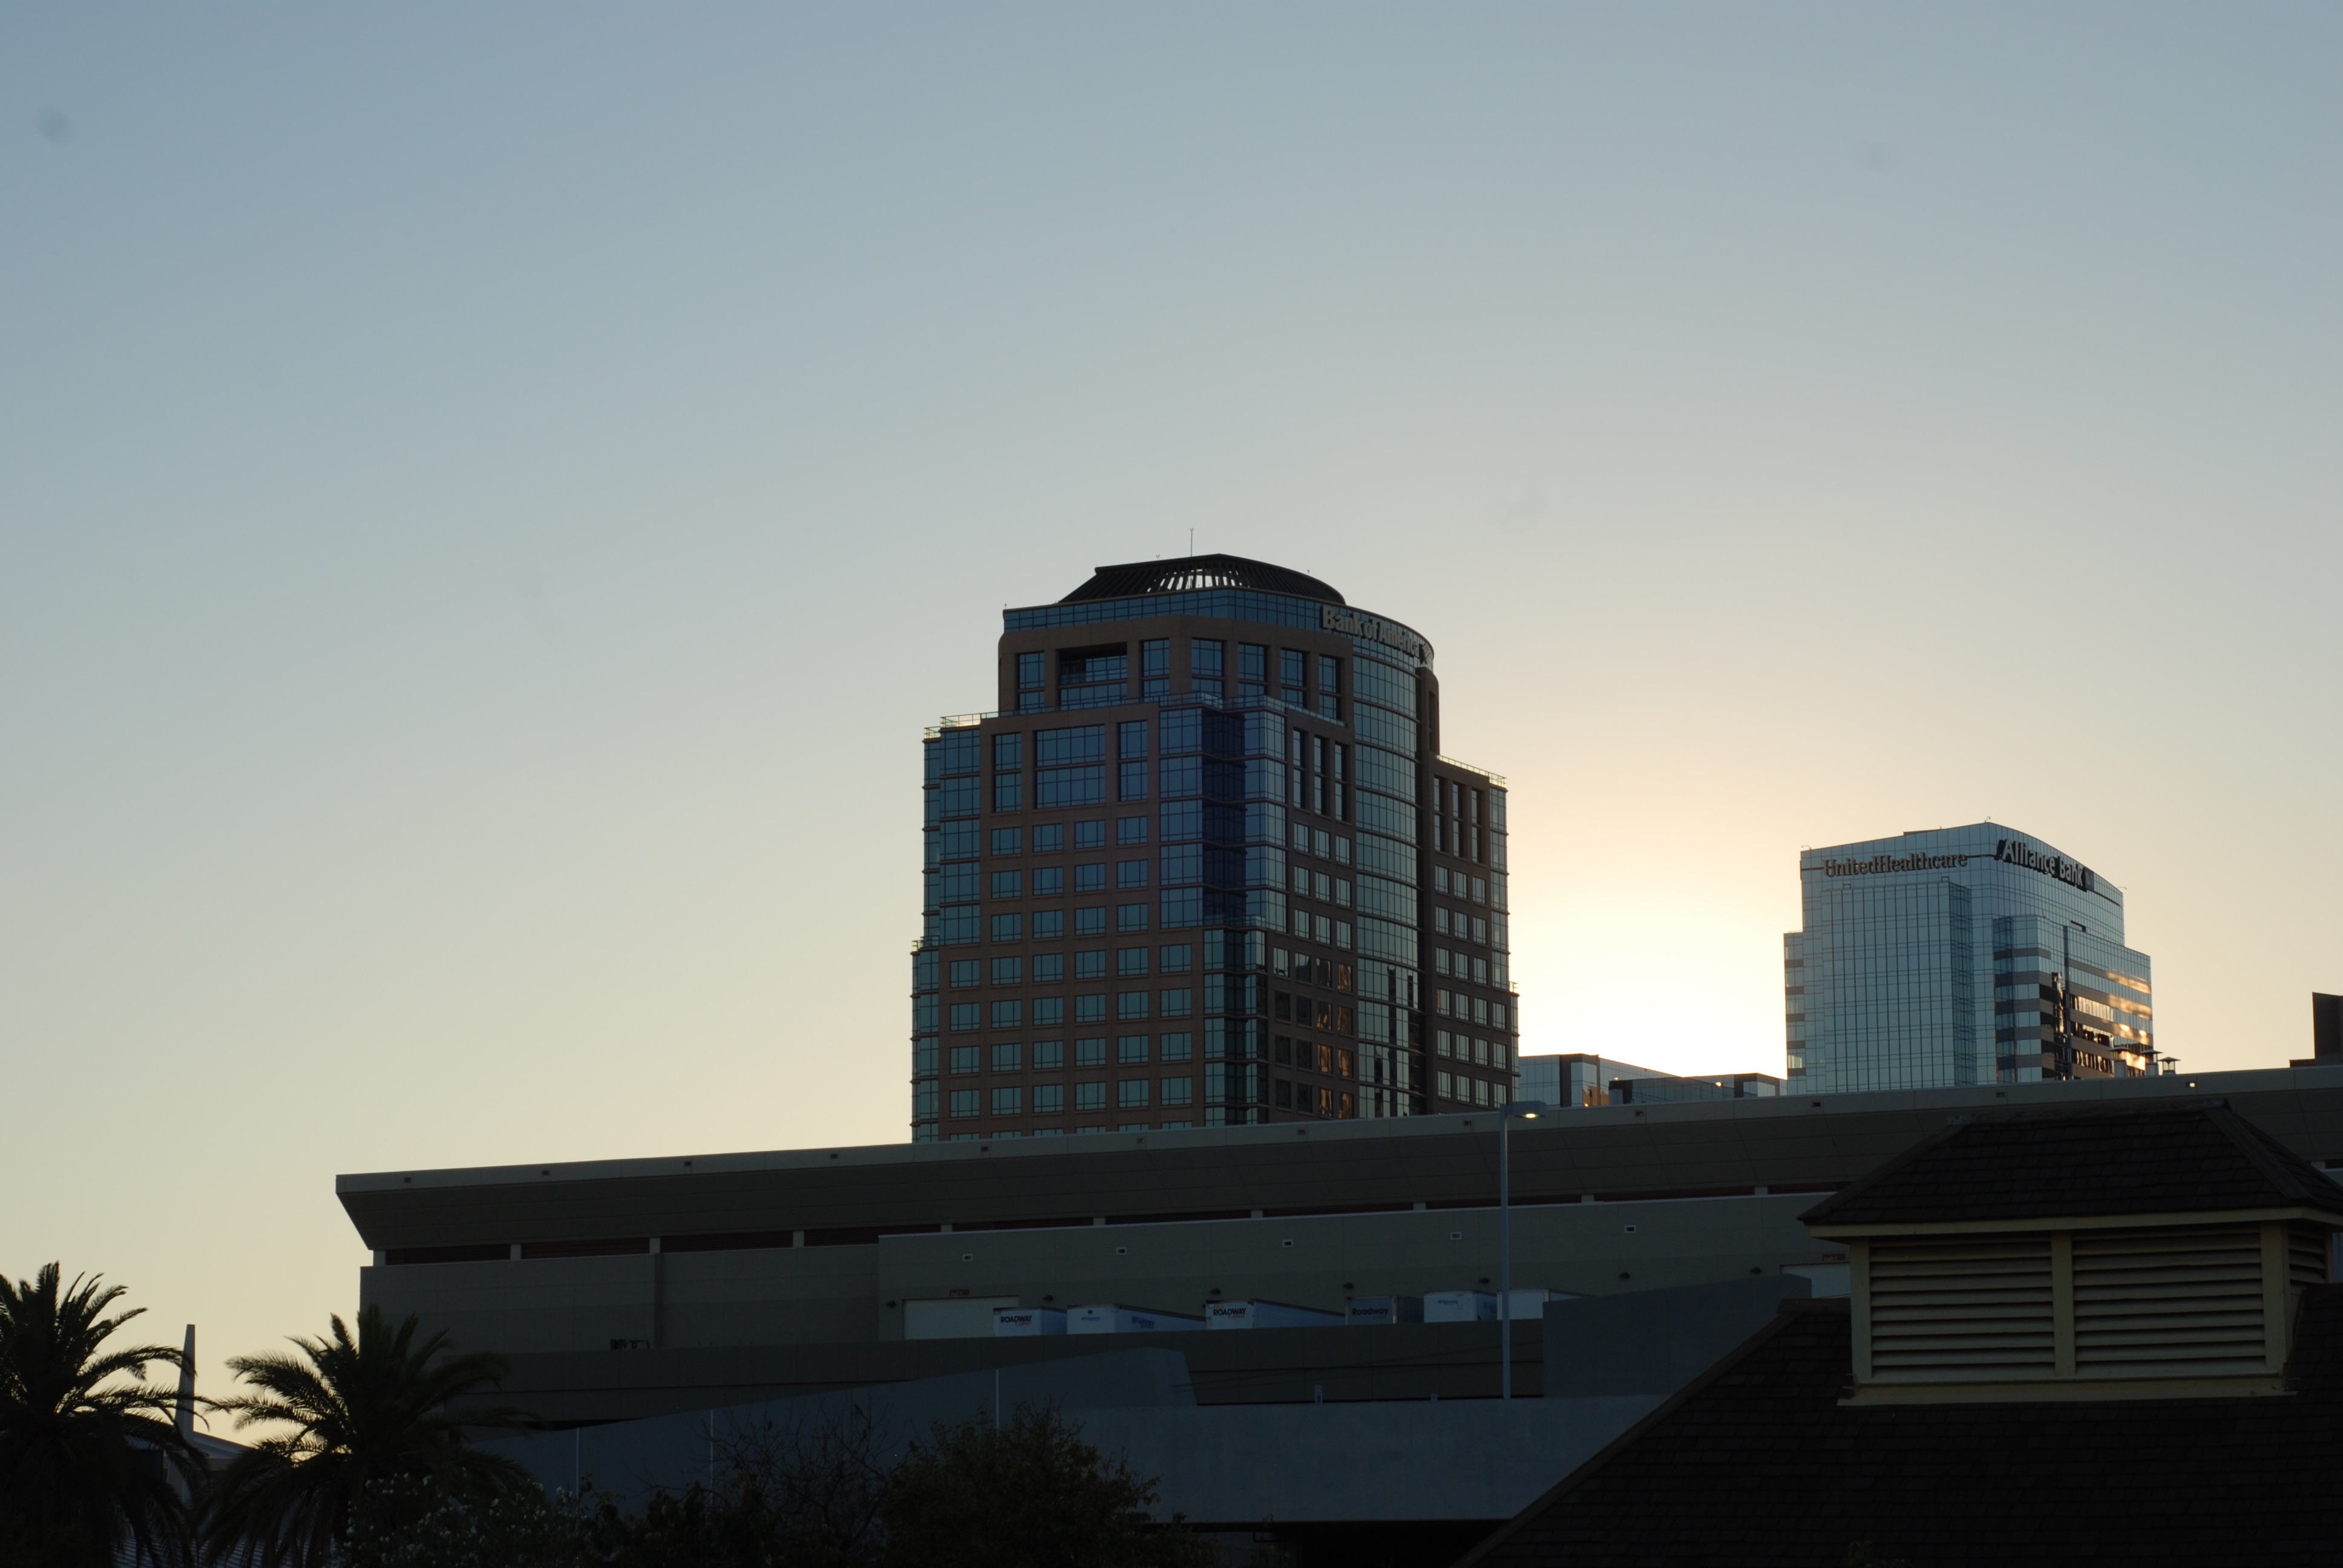
horizon, architecture, sky, sunset, skyline, city, skyscraper, cityscape, downtown, dusk, evening, reflection, tower, landmark, blue, tower block, control tower, urban area, human settlement, atmosphere of earth